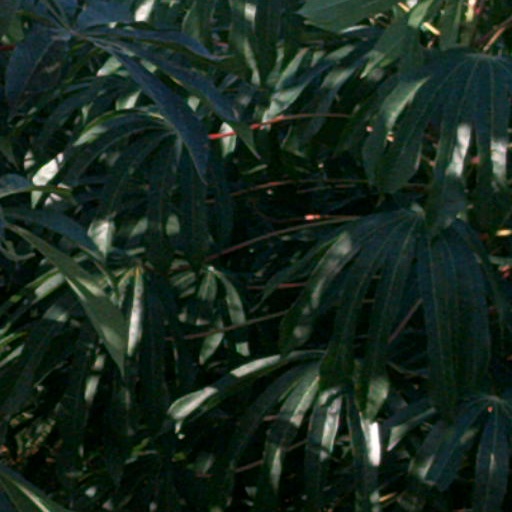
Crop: cassava